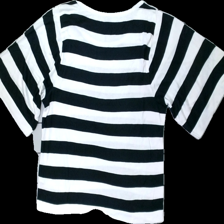
View: back
Type: T-shirt
Category: Ladies
Brand: Not in the list
Brand text on label: naf naf
Colors: Black, White
Material: 53% acrylic 47% cotton
Pattern: Striped
Cut: Regular
Size: M
Season: All
Price range: 50-100
Recommended usage: Reuse
Description: randig t-shirt